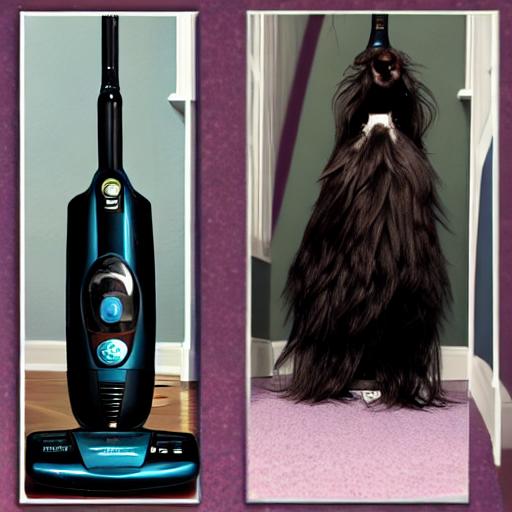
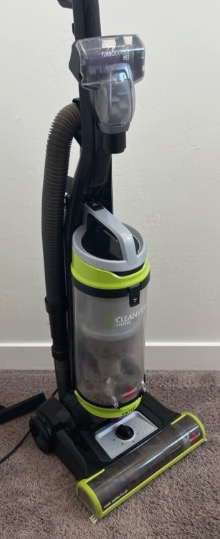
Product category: items_vacuum
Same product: no